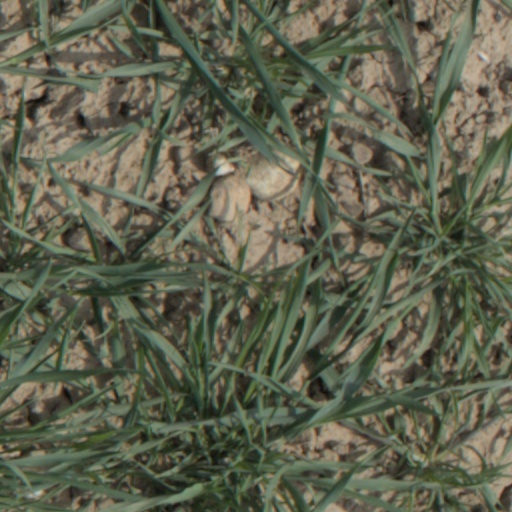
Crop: wheat